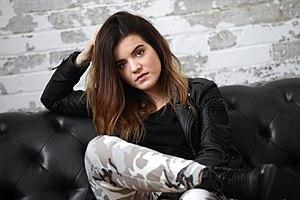
Brittany Raymond, née le 24 février 1995, est une actrice et danseuse canadienne. Elle est surtout connue pour son rôle de Riley dans la série originale The Next Step sur la chaîne Family. Brittany Raymond apparaît aussi régulièrement dans la série Lost & Found Music Studios, dans le rôle de Riley et dans la série Dare me dans le rôle de Cori.